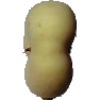
Label: peach_flat